Military of the Warring States

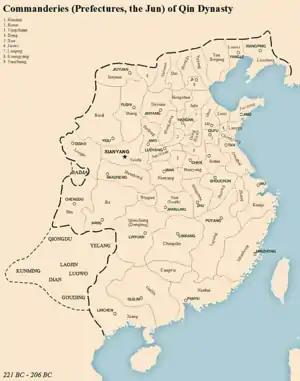
Qin dynasty at its height

In the mid to late 4th century BC, the state of Zhao adopted cavalry tactics from the northern nomads. Using their new cavalry forces, Zhao conquered Zhongshan in 306. Zhao general Li Mu went on to successfully defeat the Xiongnu several times after he took control of Zhao's frontier forces in 265.